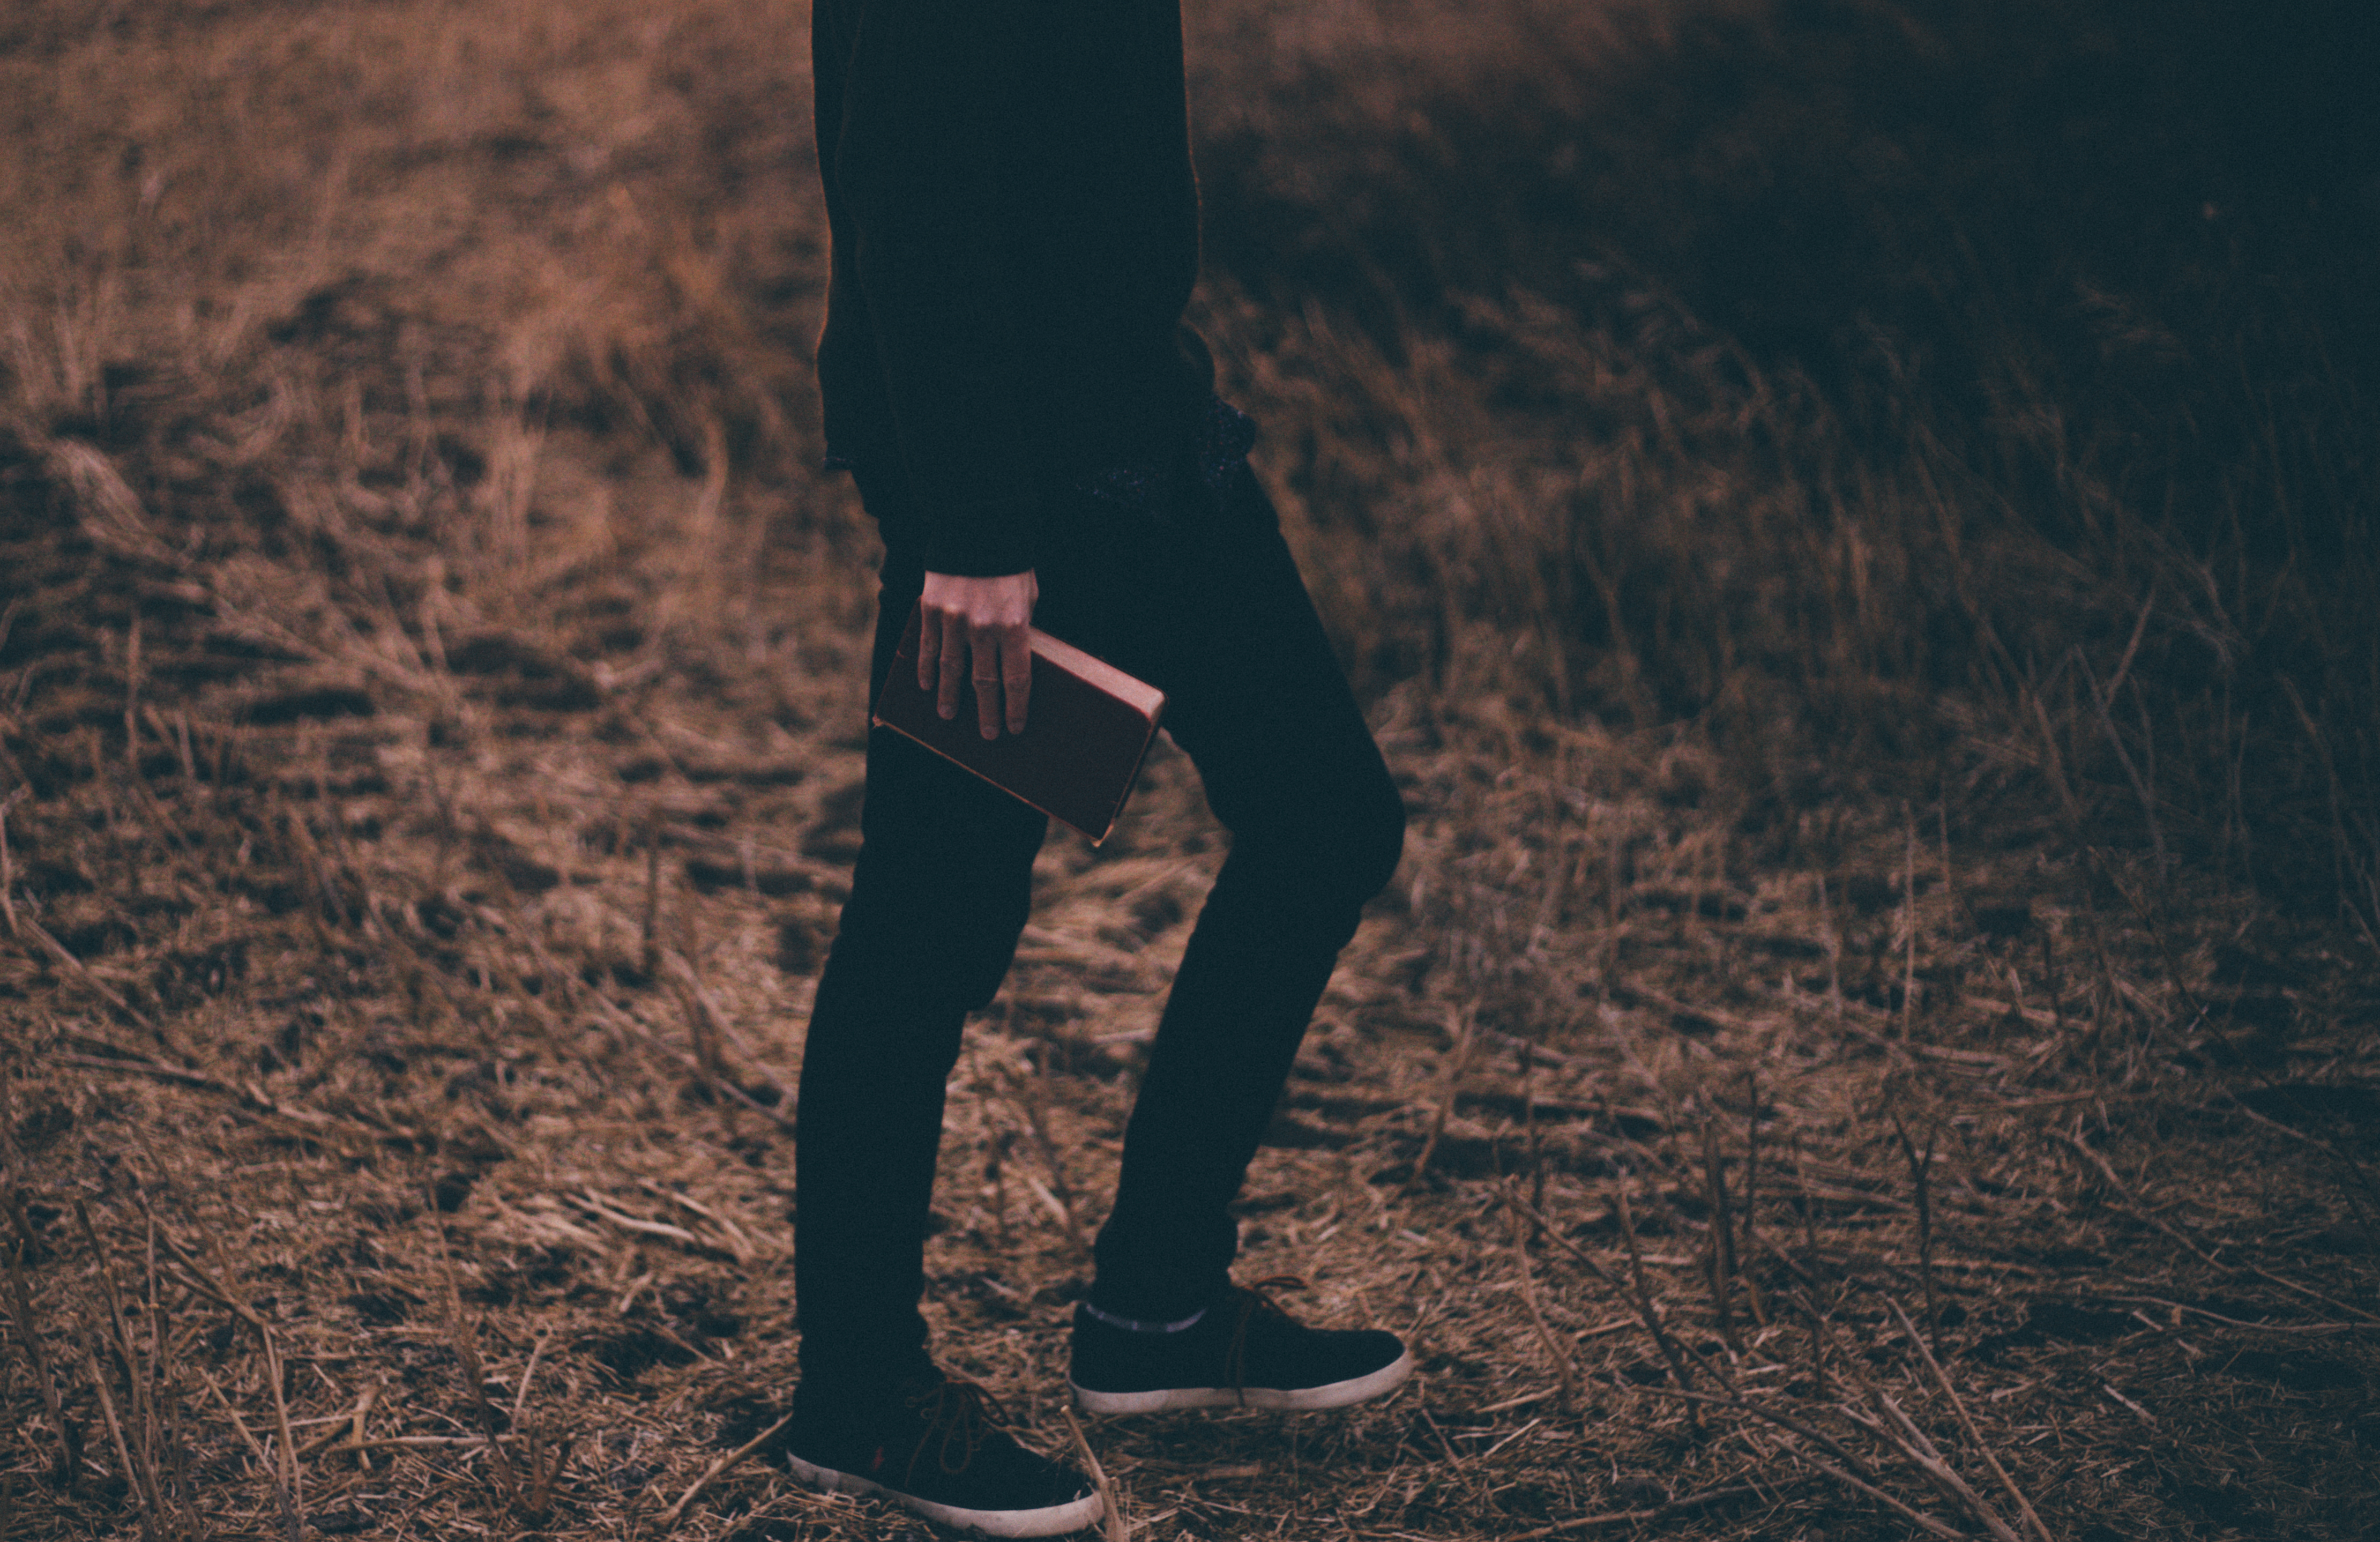
hand, book, person, photography, leg, model, shadow, darkness, black, bible, carry, footwear, photograph, beauty